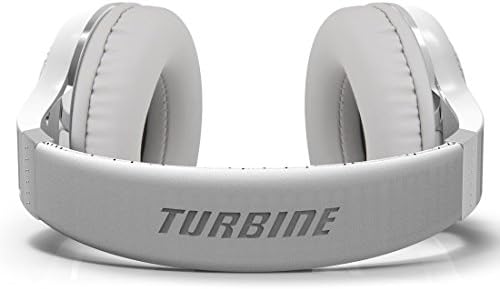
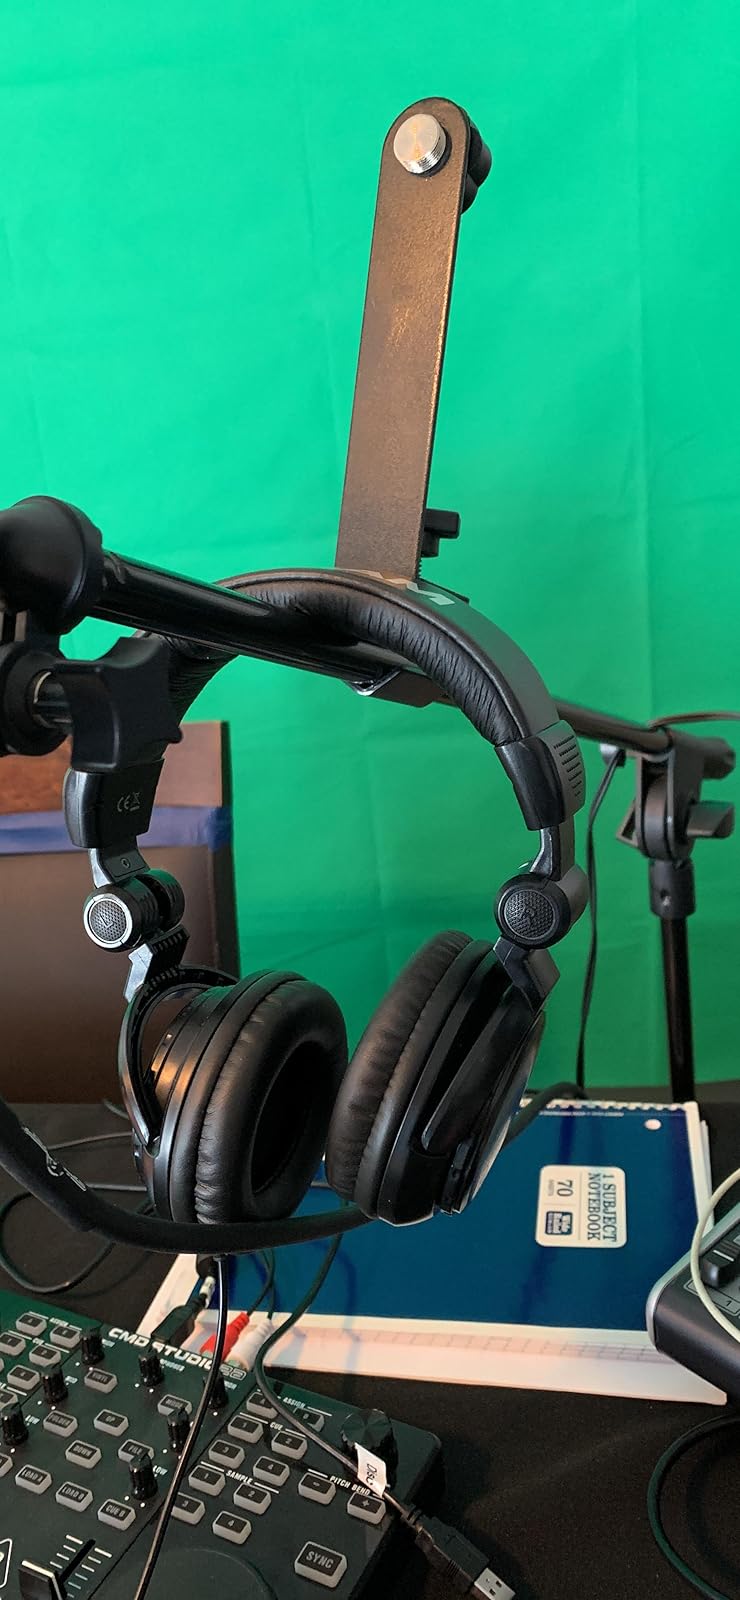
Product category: headphones
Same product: no